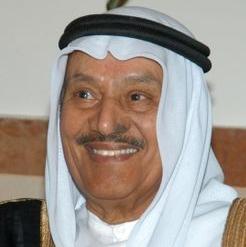
Age: 74